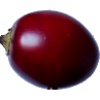
Label: Tamarillo 1